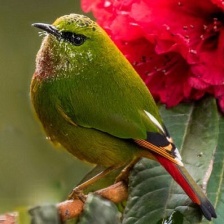
Species: FIRE TAILLED MYZORNIS
Scientific name: MYZORNIS PYRRHOURA